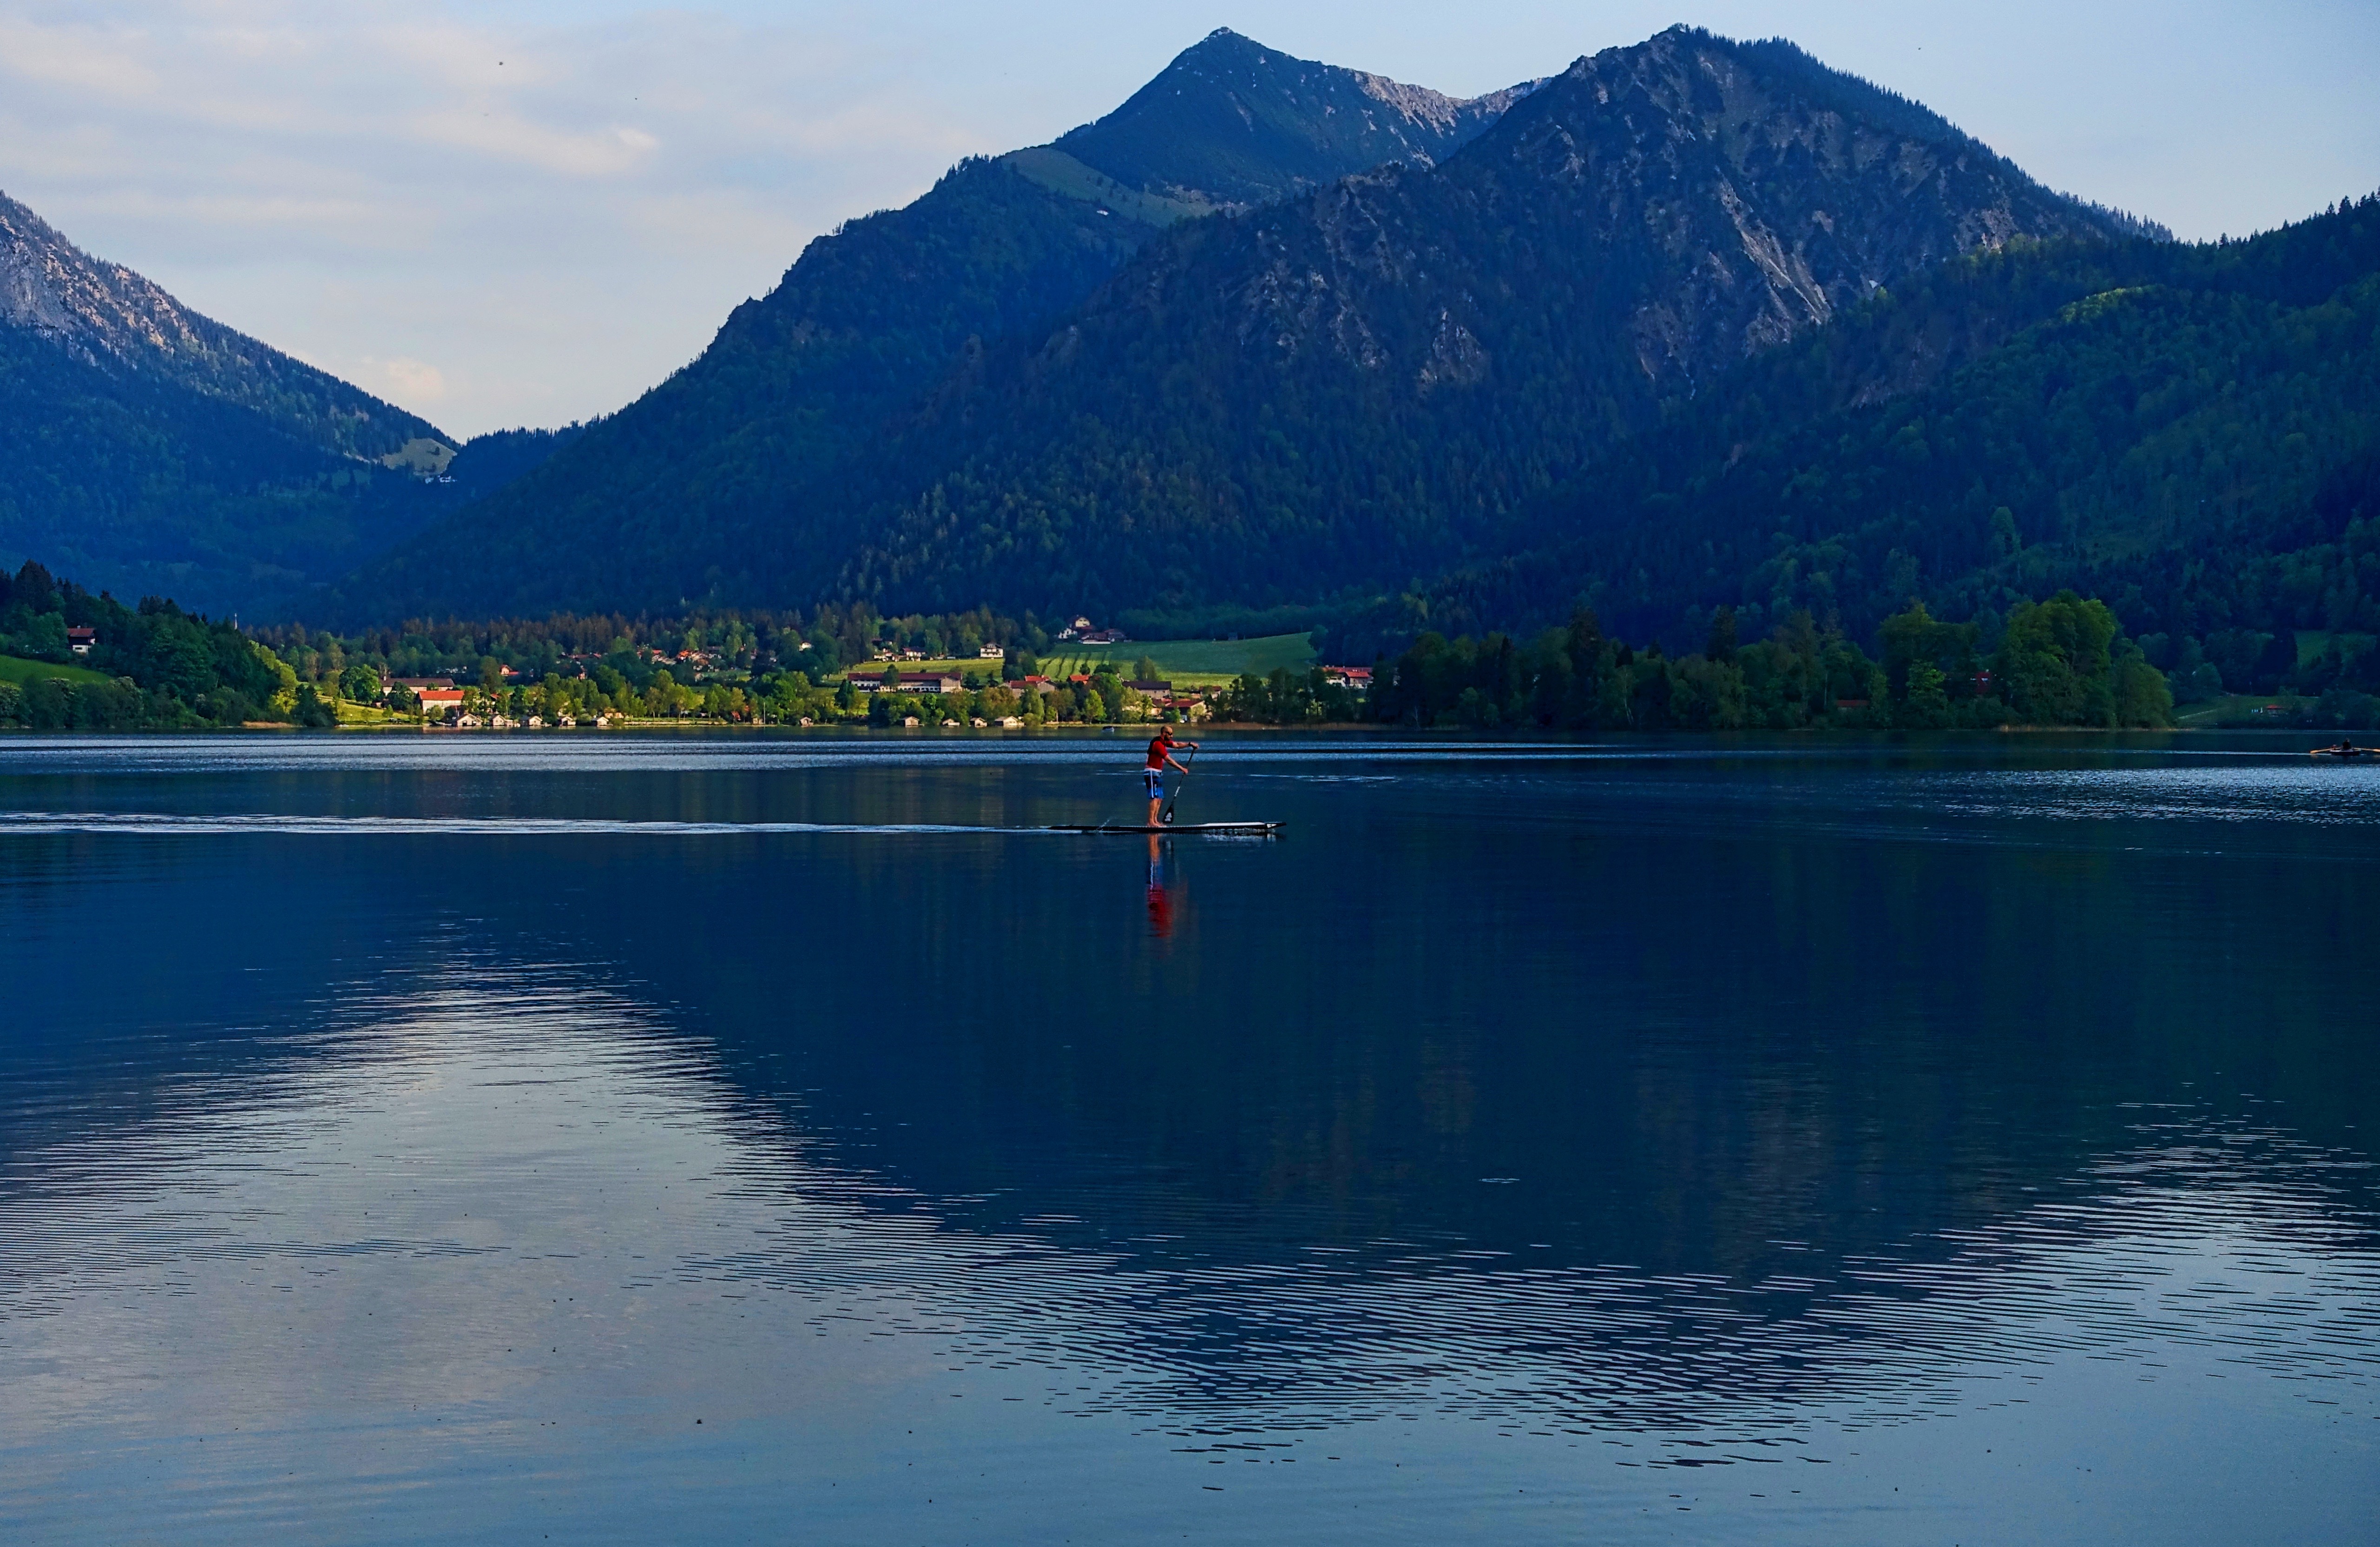
coast, water, nature, wilderness, mountain, lake, mountain range, reflection, scenic, peaceful, natural, scenery, calm, fjord, reservoir, body of water, loch, mountainous landforms